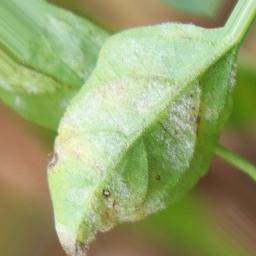
Label: powdery mildew